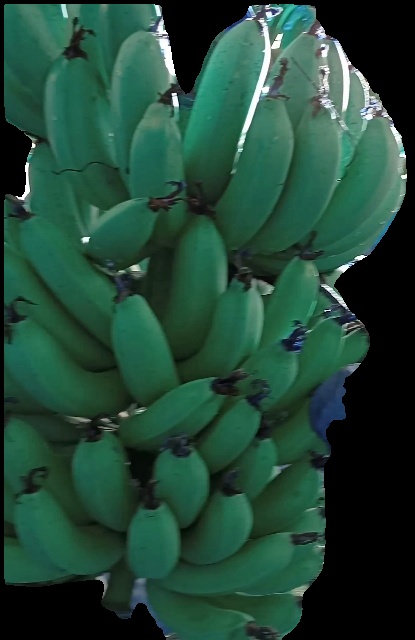
Variety: pachbale
Grade: grade1